Maya civilization

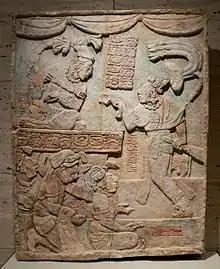
Classic period sculpture showing "sajal" Aj Chak Maax presenting captives before ruler Itzamnaaj Bʼalam III of Yaxchilan

A "sajal" was ranked below the "ajaw", and indicated a subservient lord. A "sajal" would be lord of a second- or third-tier site, answering to an "ajaw", who may himself have been subservient to a "kalomte". A "sajal" would often be a war captain or regional governor, and inscriptions often link the "sajal" title to warfare; they are often mentioned as the holders of war captives. "Sajal" meant "feared one". The titles of "ah tzʼihb" and "ah chʼul hun" are both related to scribes. The "ah tzʼihb" was a royal scribe, usually a member of the royal family; the "ah chʼul hun" was the Keeper of the Holy Books, a title that is closely associated with the "ajaw" title, indicating that an "ajaw" always held the "ah chʼul hun" title simultaneously. Other courtly titles, the functions of which are not well understood, were "yajaw kʼahk"' ("Lord of Fire"), "tiʼhuun" and "ti'sakhuun". These last two may be variations on the same title, and Mark Zender has suggested that the holder of this title may have been the spokesman for the ruler. Courtly titles are overwhelmingly male-oriented, and in those relatively rare occasions where they are applied to a woman, they appear to be used as honorifics for female royalty. Titled elites were often associated with particular structures in the hieroglyphic inscriptions of Classic period cities, indicating that such office holders either owned that structure, or that the structure was an important focus for their activities. A "lakam", or standard-bearer, was possibly the only non-elite post-holder in the royal court. The "lakam" was only found in larger sites, and they appear to have been responsible for the taxation of local districts.